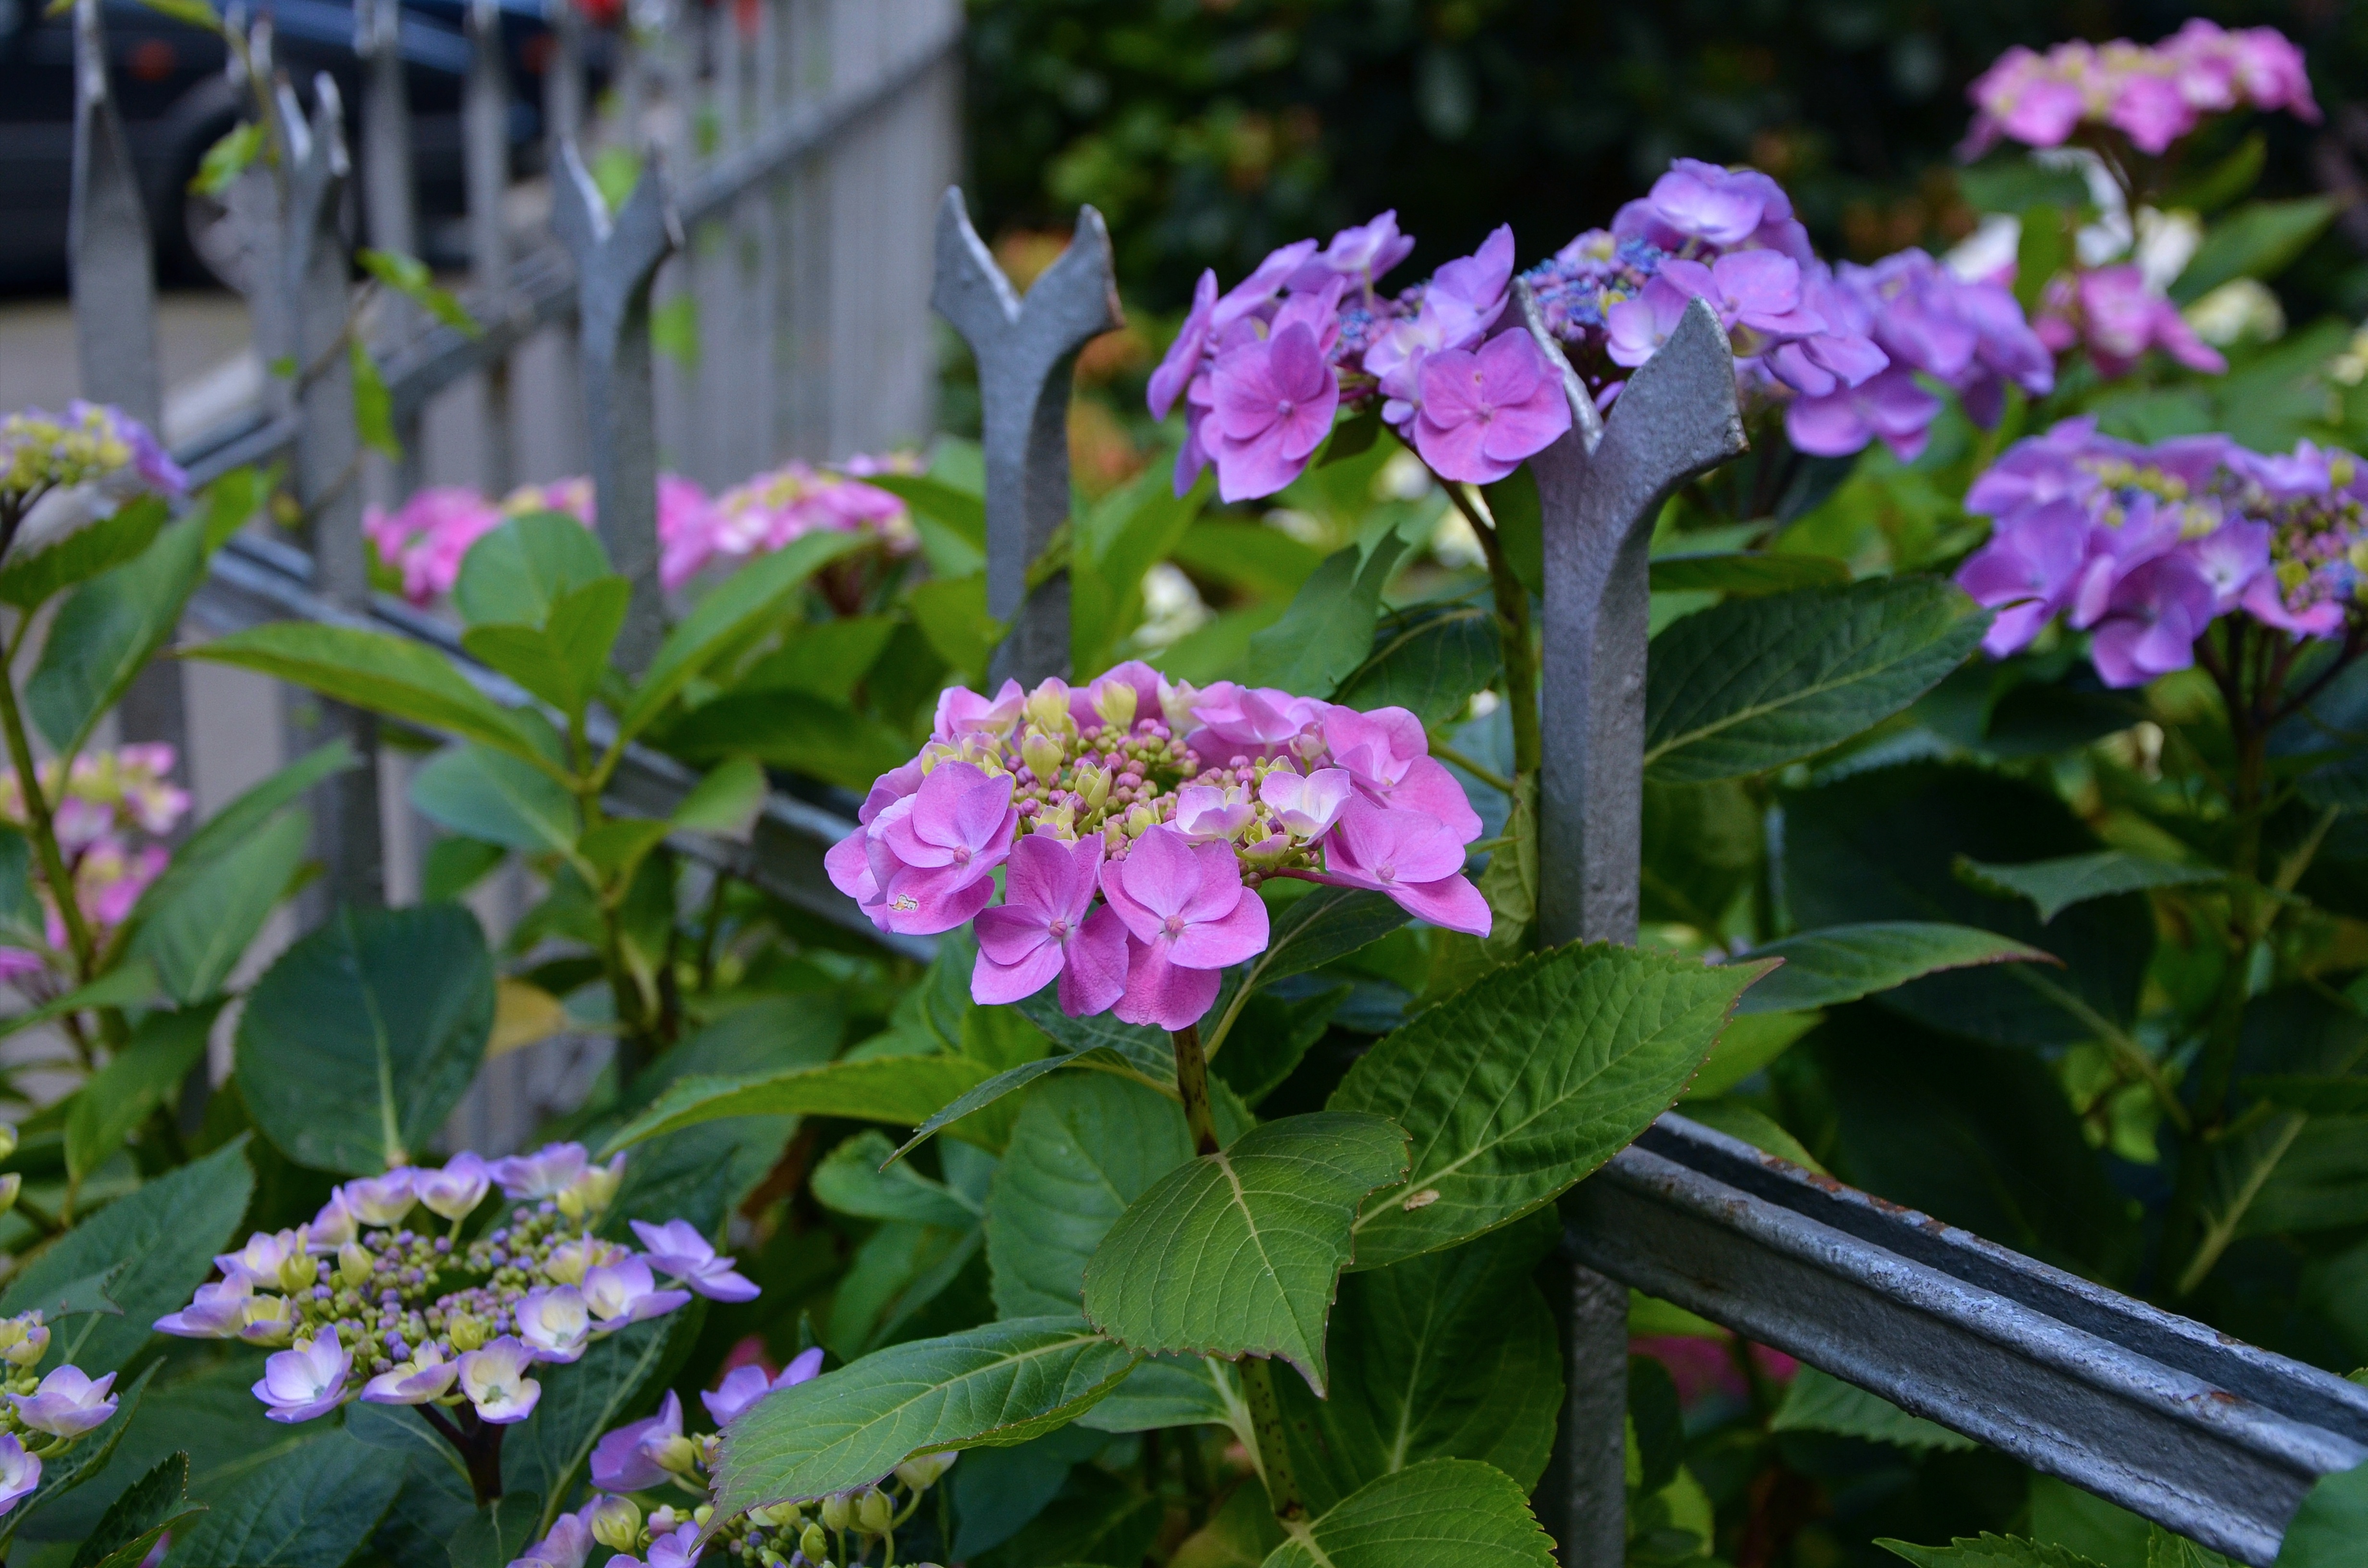
nature, fence, plant, flower, purple, summer, bush, botany, garden, pink, flora, hydrangea, flowers, violet, beautiful, hydrangeas, garden fence, flowering plant, hydrangeaceae, cornales, annual plant, land plant, hydrangea serrata